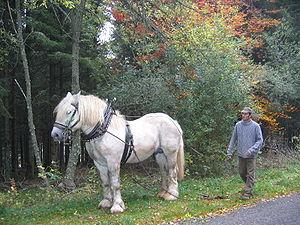
Le métier de débardeur se pratique encore à l'ancienne en Haute Loire dans les endroits où les tracteurs ne peuvent parvenir à cause de la pente. Les chevaux, très dociles et doux, sont admirablement éduqués pour tirer les lourds troncs d'arbres.
Un cheval territorial est, en France, un cheval réalisant diverses missions de service public pour le compte de la collectivité territoriale. L'originalité de la démarche, qui s'inscrit dans le développement durable et la recherche de solutions écologiques, est de recourir au cheval pour préserver l'authenticité des sites concernés. La commune de Saint-Pierre-sur-Dives est pionnière avec la jument Uranie, en 1993. La commune de Trouville-sur-Mer organise le congrès annuel et dirige la commission nationale des chevaux territoriaux. En 2012, l'activité est définie et le métier de cocher est officiellement inscrit au répertoire des métiers. En 2015, environ 300 communes de France recourent aux services d'un ou de plusieurs chevaux territoriaux. Leurs missions sont variées, mais concernent généralement le tourisme, la gestion des déchets et des espaces verts, la prévention et la sécurité, ou le transport des personnes.
Un cheval de trait est un cheval sélectionné pour ses aptitudes à la traction de véhicules et de matériaux de toutes sortes, appartenant en général à une race puissante et de grande taille. La majorité des races de trait n'existent pas avant le XVIIIᵉ siècle. En Europe, ces animaux sont sélectionnés pour les besoins militaires, notamment la traction des chariots d'artillerie lourde, puis les travaux agricoles. Leur développement accompagne la révolution industrielle et le perfectionnement du matériel, notamment des charrues au cours du XIXᵉ siècle. Ces chevaux effectuent aussi le halage de bateaux et le déplacement de nombreux véhicules hippomobiles pour le transport de personnes ou de matériaux. Ils sont présents dans la plupart des pays développés, entre autres en Europe de l'Ouest, aux États-Unis, en Australie et au Japon.